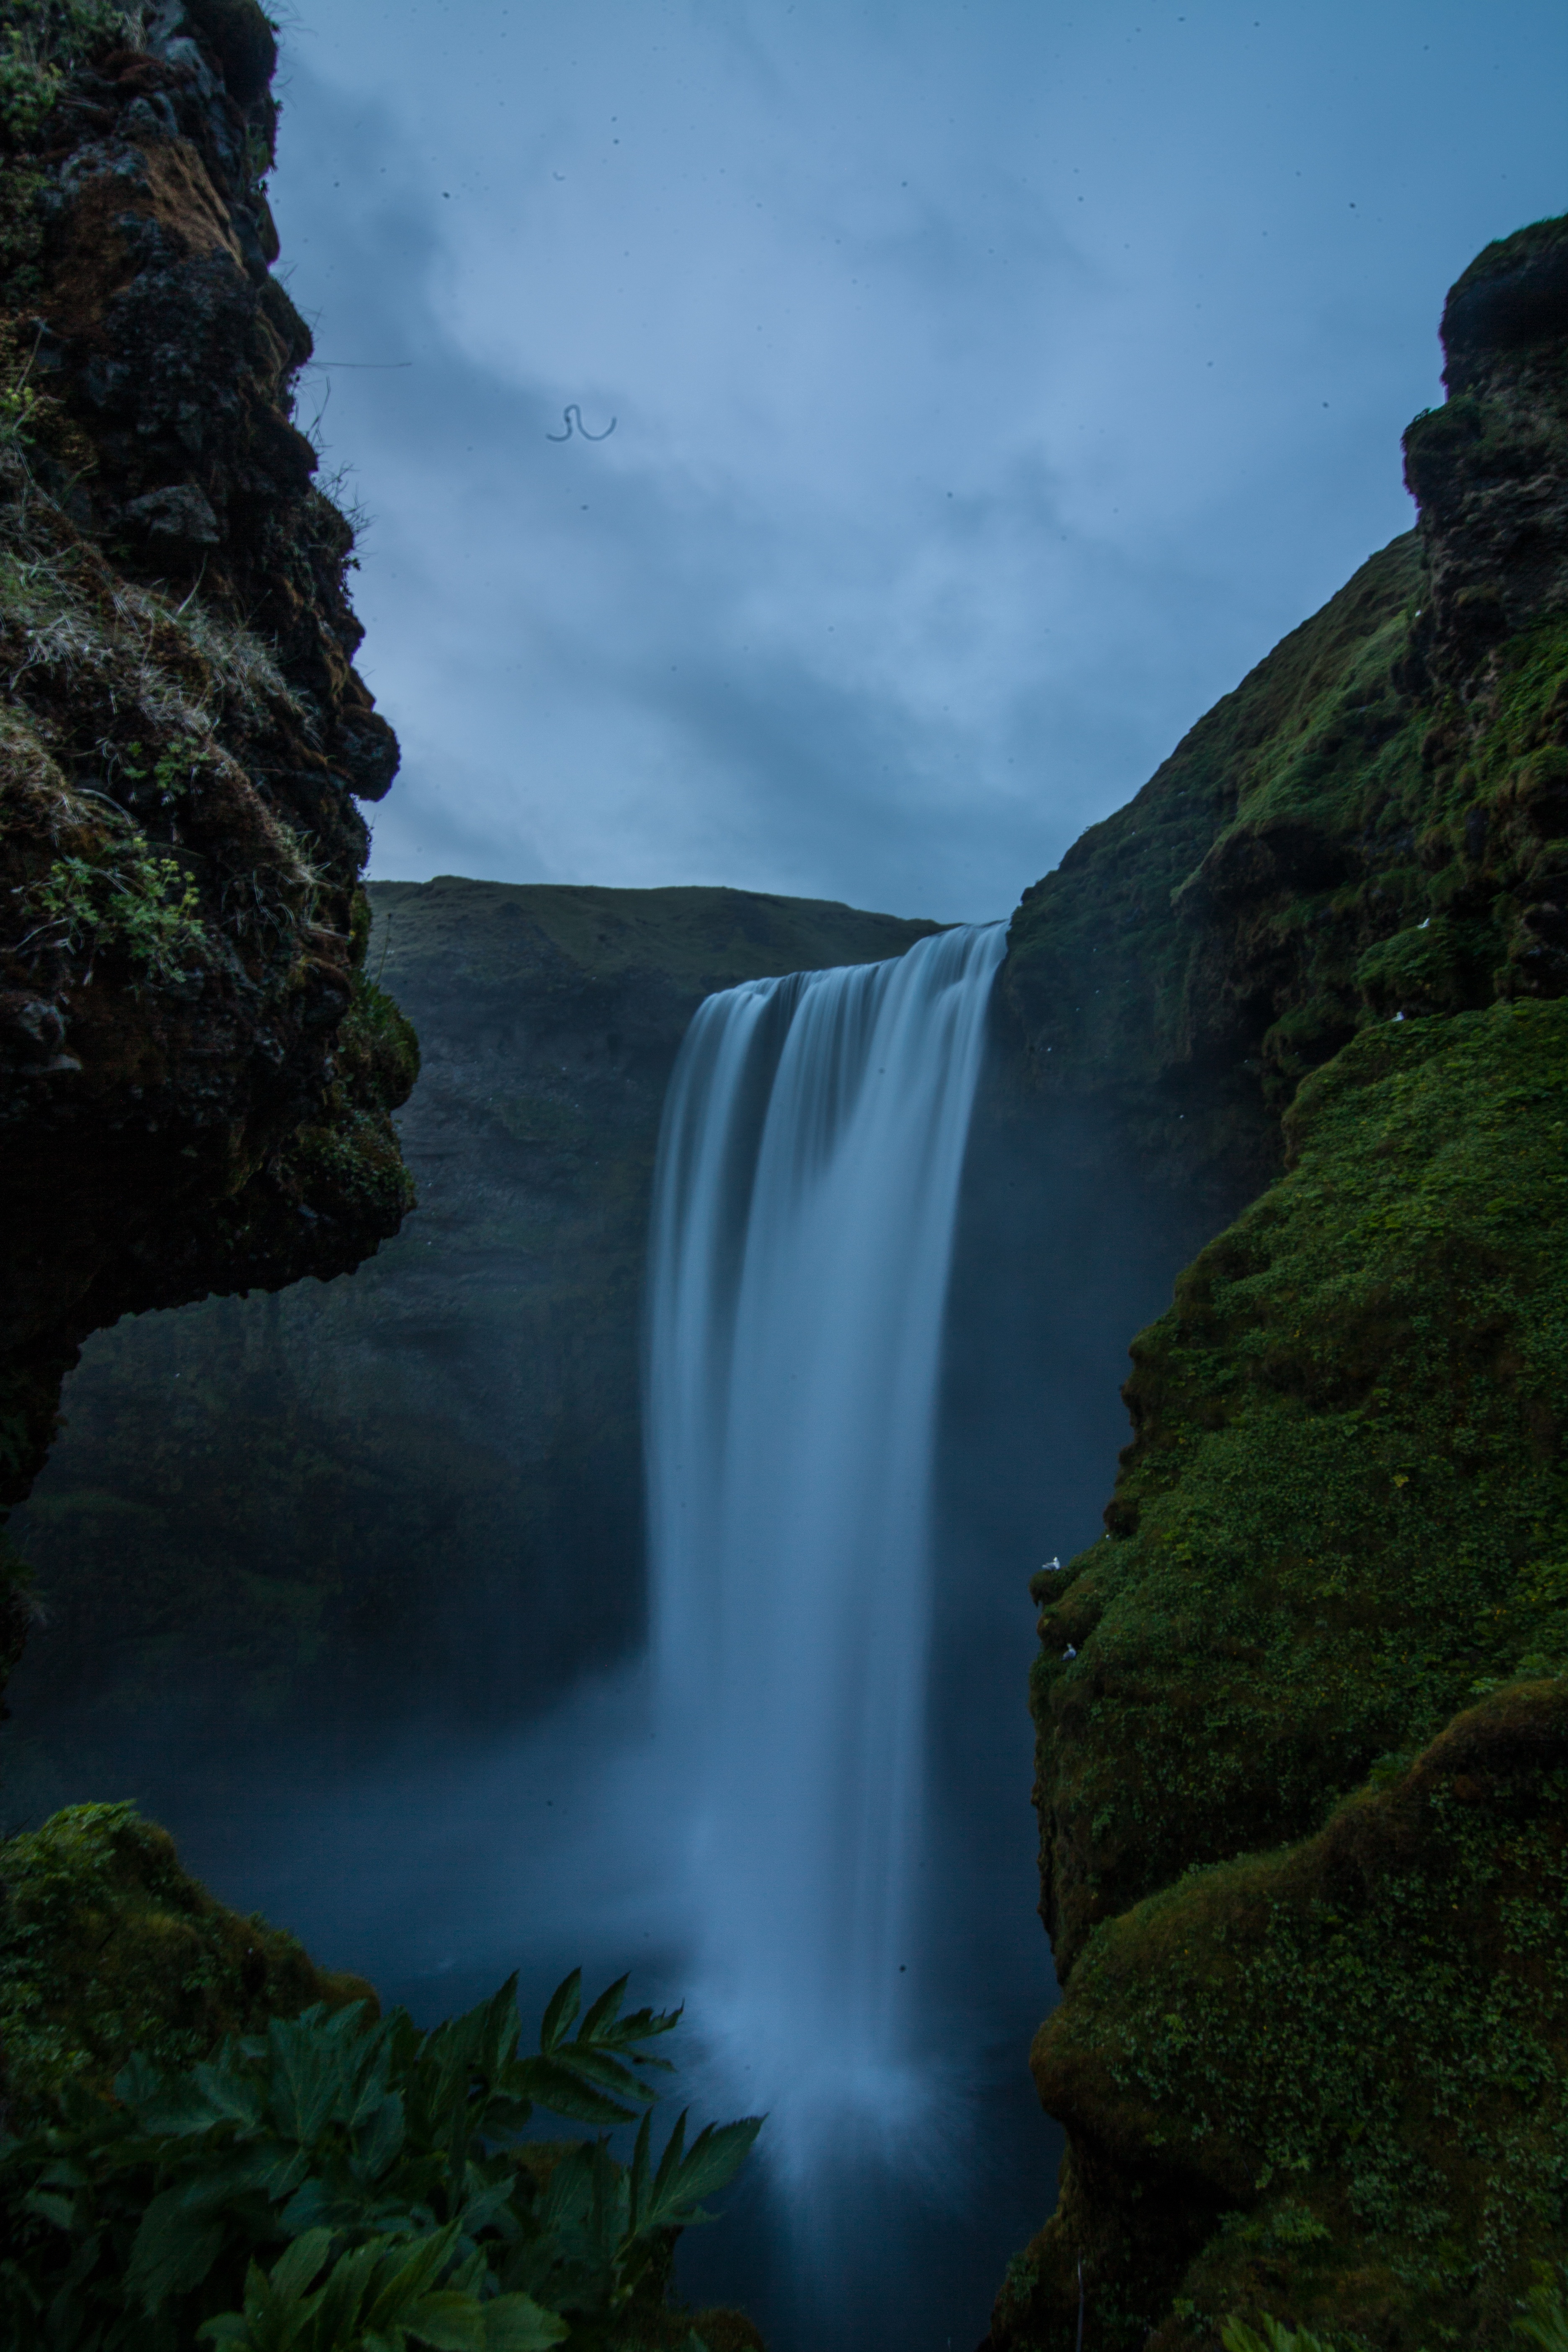
landscape, sea, coast, water, nature, rock, waterfall, mountain, cliff, fjord, terrain, body of water, wasserfall, water feature